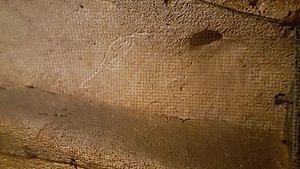
La grotte du Pech Merle est une grotte ornée préhistorique située dans le département du Lot, sur la commune de Cabrerets. Elle s'ouvre dans une colline dominant les vallées de la Sagne et du Célé, dans le Quercy.